Howard government

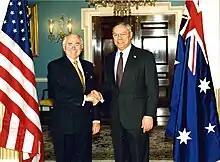
Howard with US Secretary of State Colin Powell in 2003.

Several senior figures from the Liberal party, including John Valder, a former president of the Liberal Party, and Howard's former friend and colleague, former Opposition Leader John Hewson and former Prime Minister Malcolm Fraser publicly criticised Howard over Iraq.